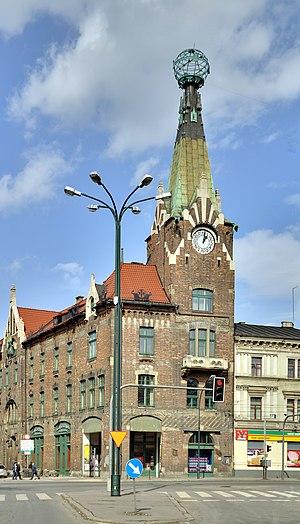
La maison au Globe, une maison Art Nouveau (construite entre 1904 et 1906) à Cracovie. Polski: Dom pod Globusem, Art Nouveau (wybudowany 1904–1906).